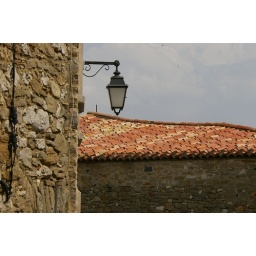
A street lamp hanging over a tile roof.